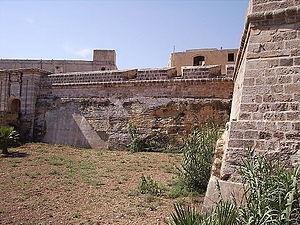
Le fort Chambray est une fortification côtière située sur un promontoire dominant le port de Mġarr. Il porte le nom du chevalier français de l'ordre de Saint-Jean de Jérusalem, Jacques-François de Chambray, qui finança sa construction au XVIIIᵉ siècle.